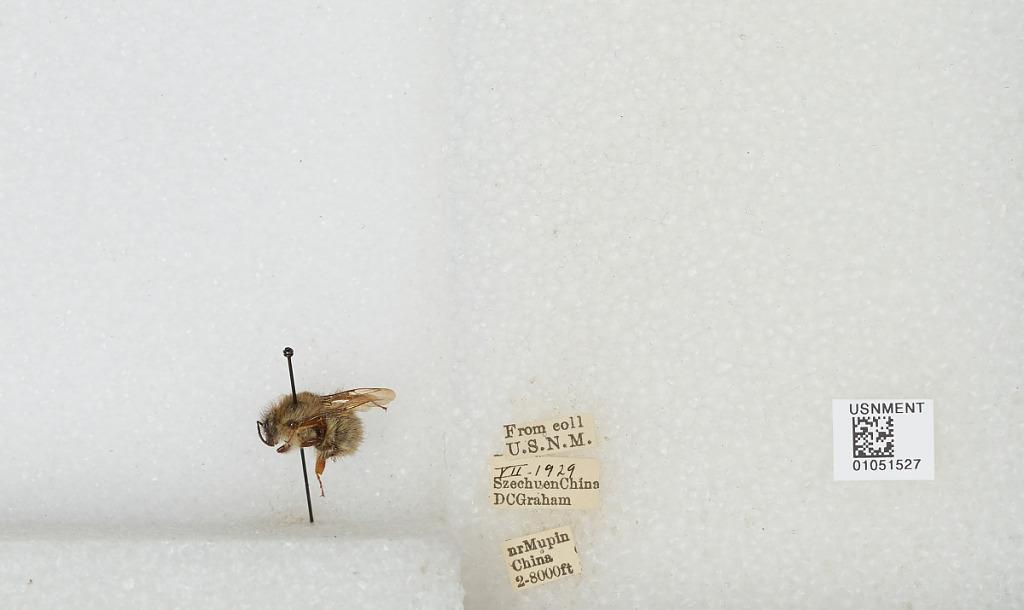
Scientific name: Bombus sp.
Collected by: D. Graham
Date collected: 1929-7-
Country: China
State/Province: Sichuan
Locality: Near Muping